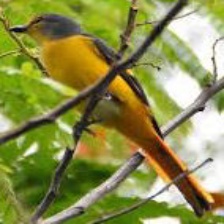
Species: FIERY MINIVET
Scientific name: PERICROCOTUS IGNEUS